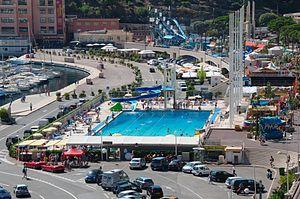
Piscinne de Monaco, Stade Nautique Rainier III